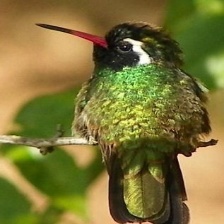
Species: WHITE EARED HUMMINGBIRD
Scientific name: BASILINNA LEUCOTIS
ImageNet parent category: hummingbird